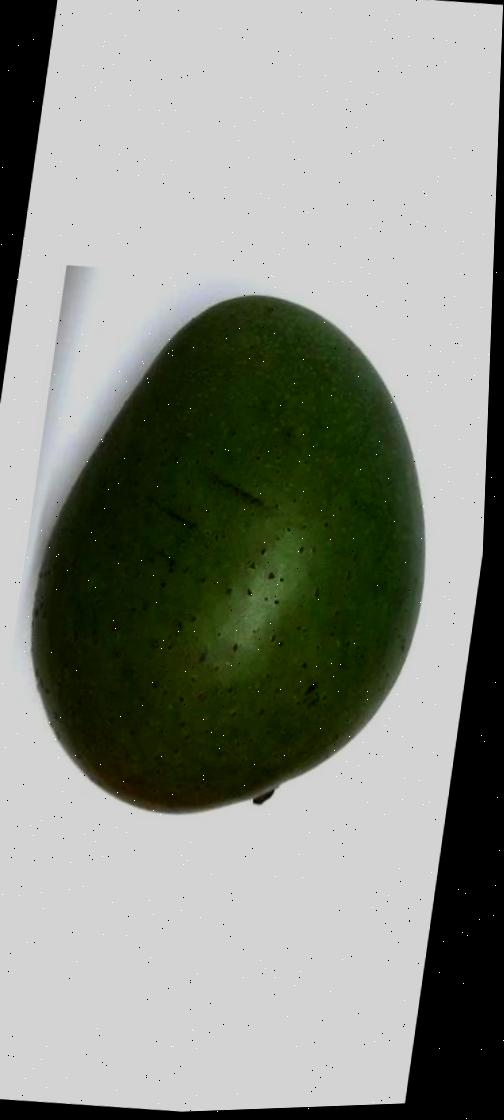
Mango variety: Ashshina Zhinuk